Chisanbop

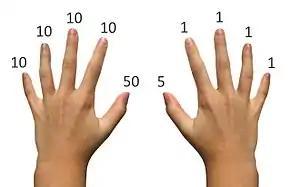
The Chisanbop system. When a finger is touching the table, it contributes its corresponding number to a total.

Chisanbop or chisenbop (from Korean "chi (ji)" finger + "sanpŏp (sanbeop)" calculation 지산법/指算法), sometimes called Fingermath, is a finger counting method used to perform basic mathematical operations. According to "The Complete Book of Chisanbop"